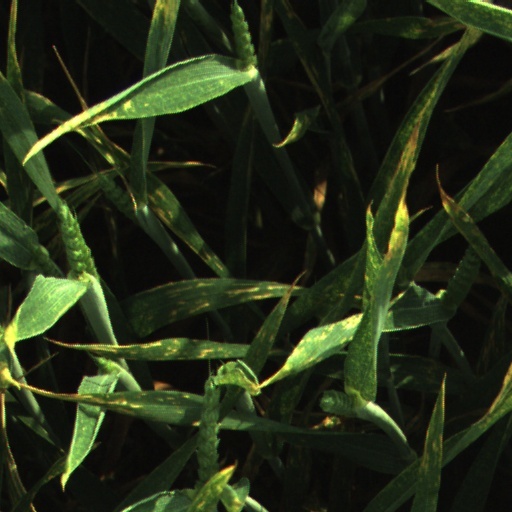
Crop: wheat